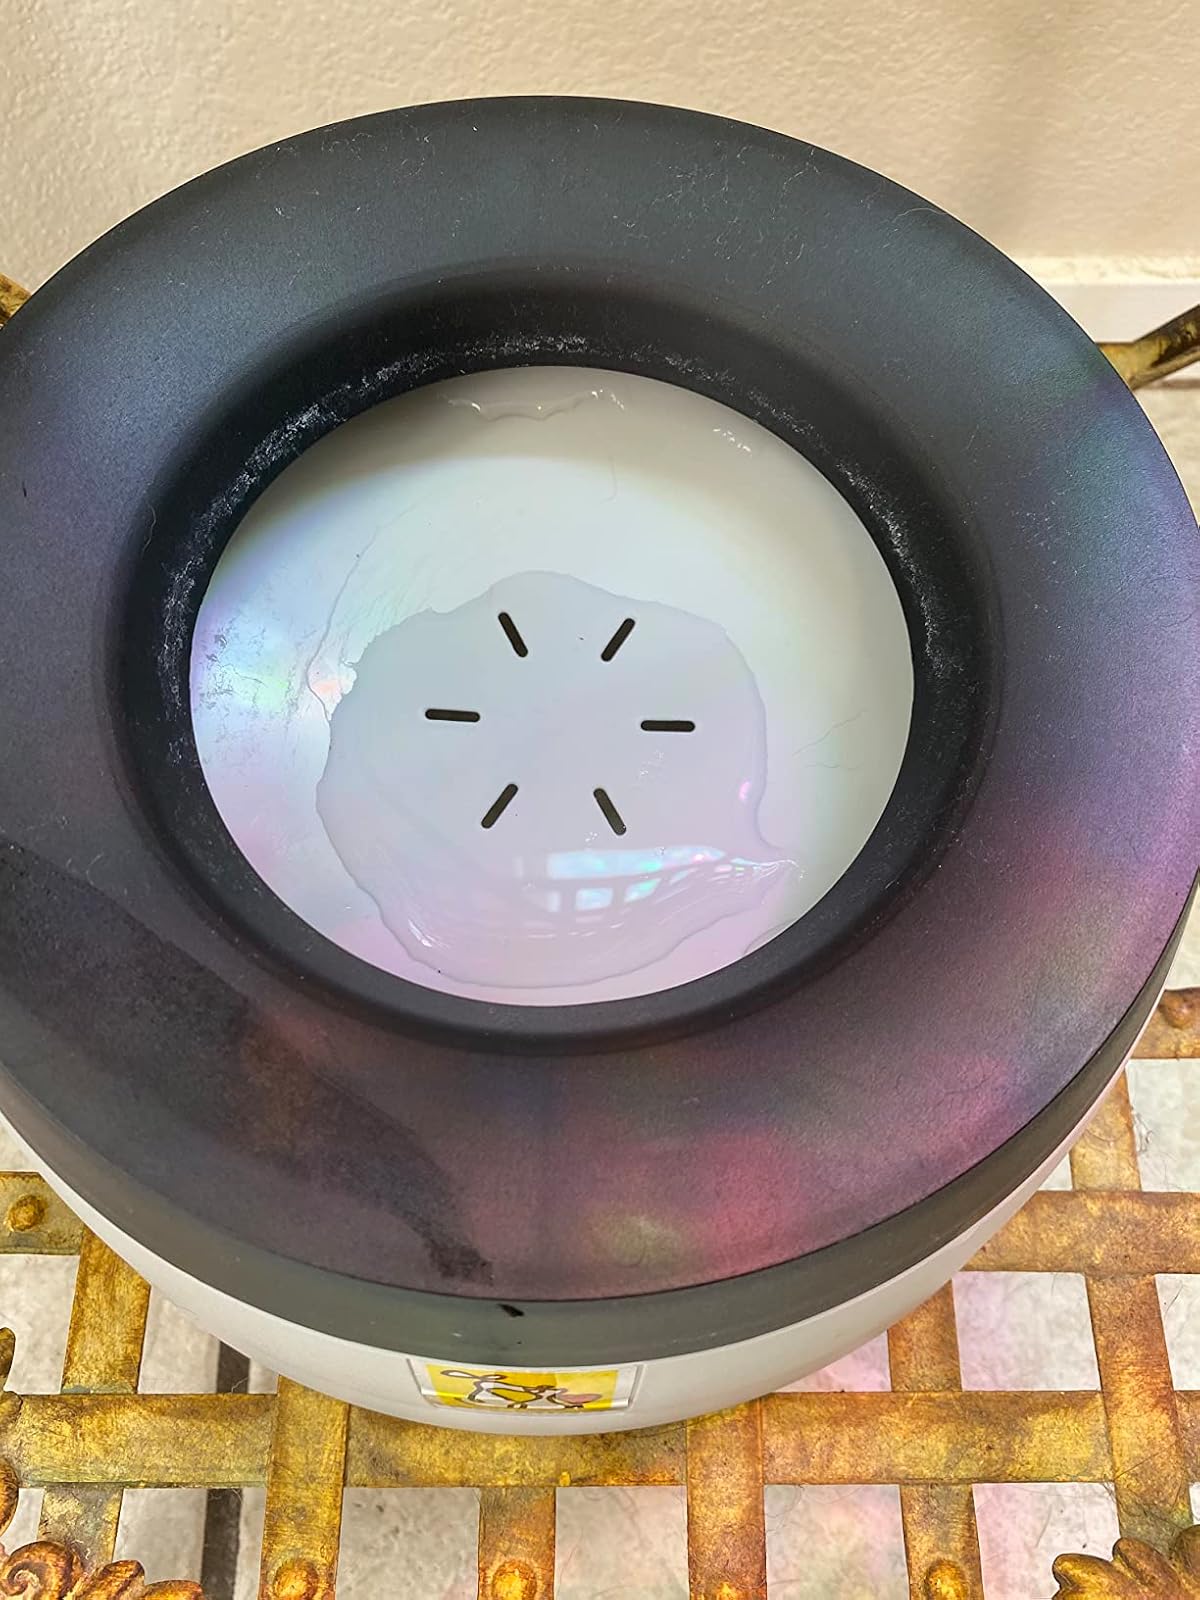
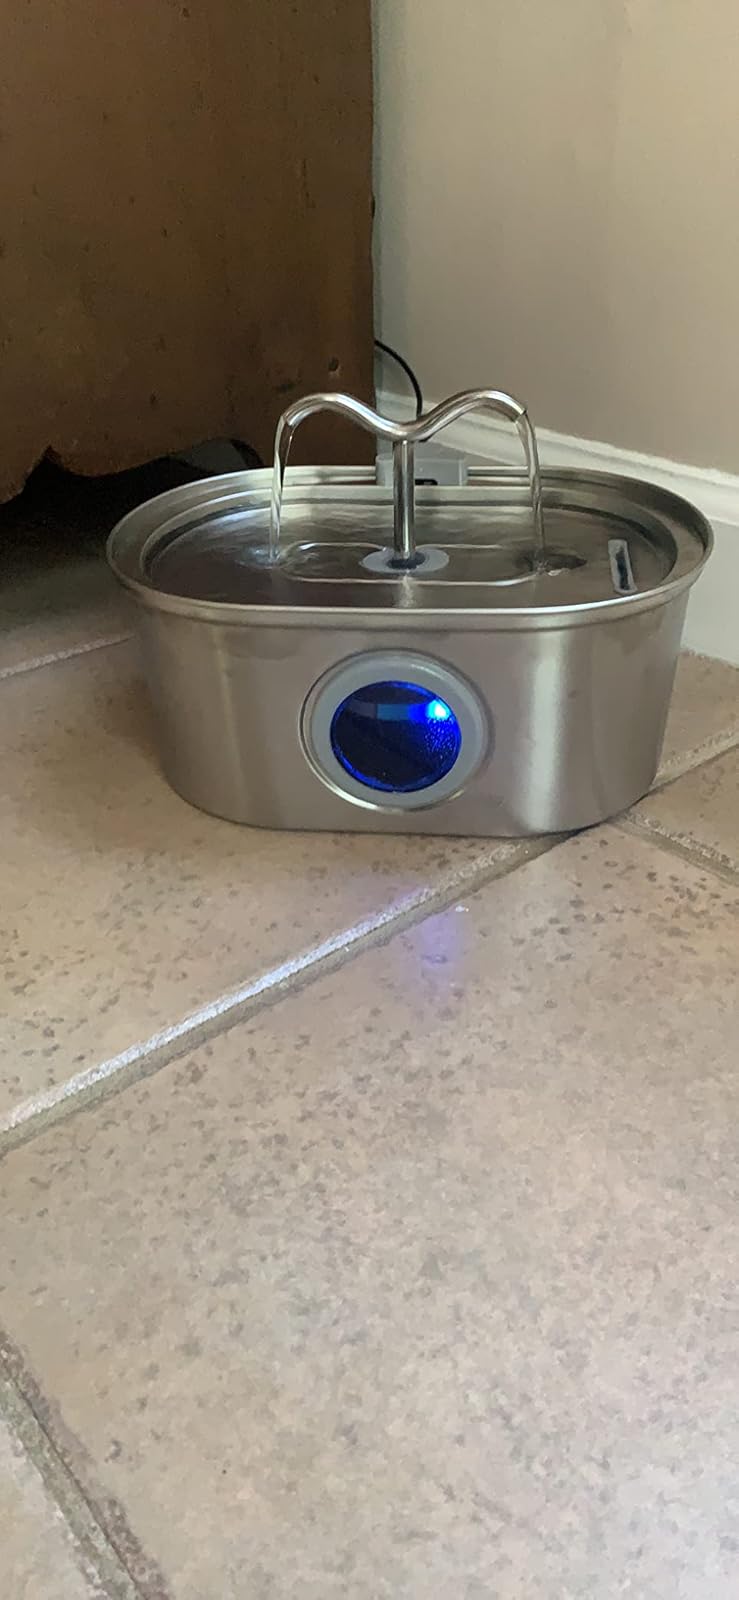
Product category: items_bowl
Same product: no